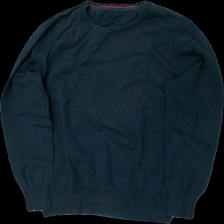
View: front
Type: Sweater
Category: Ladies
Brand: Not in the list
Brand text on label: Texstar
Colors: Blue
Material: 100% bomull
Pattern: Logo print
Cut: C-collar
Season: All
Stains: Minor
Damage: smutsigt
Damage location: top center
Damage 2: nopprigt
Damage 2 location: middle right
Damage 3: nopprigt
Damage 3 location: middle left
Price range: <50
Recommended usage: Export
Description: blå sweater